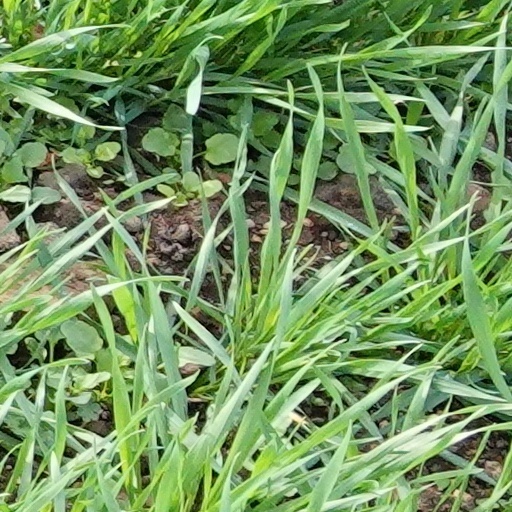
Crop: wheat